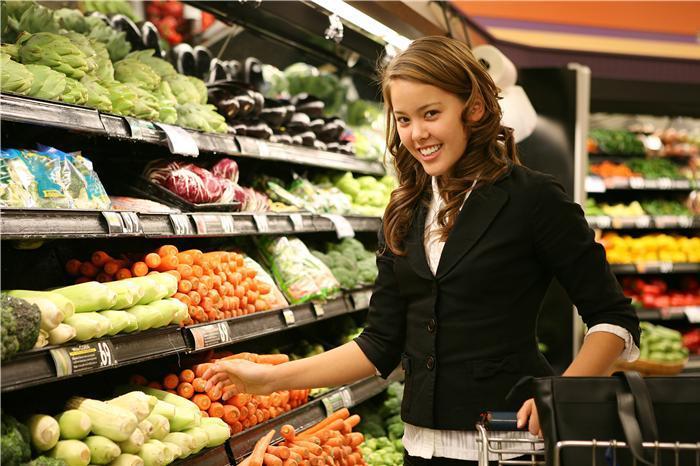
một cô gái đang đứng ở một bên kệ hàng rau củ quả